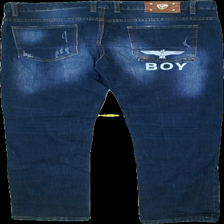
View: back
Type: Jeans
Category: Men
Brand: Not in the list
Brand text on label: NEW BOYI
Colors: Blue
Material: 100%cotton
Pattern: Logo print
Cut: Regular
Size: 36
Season: Autumn
Trend: Denim
Stains: Major
Price range: <50
Recommended usage: Export